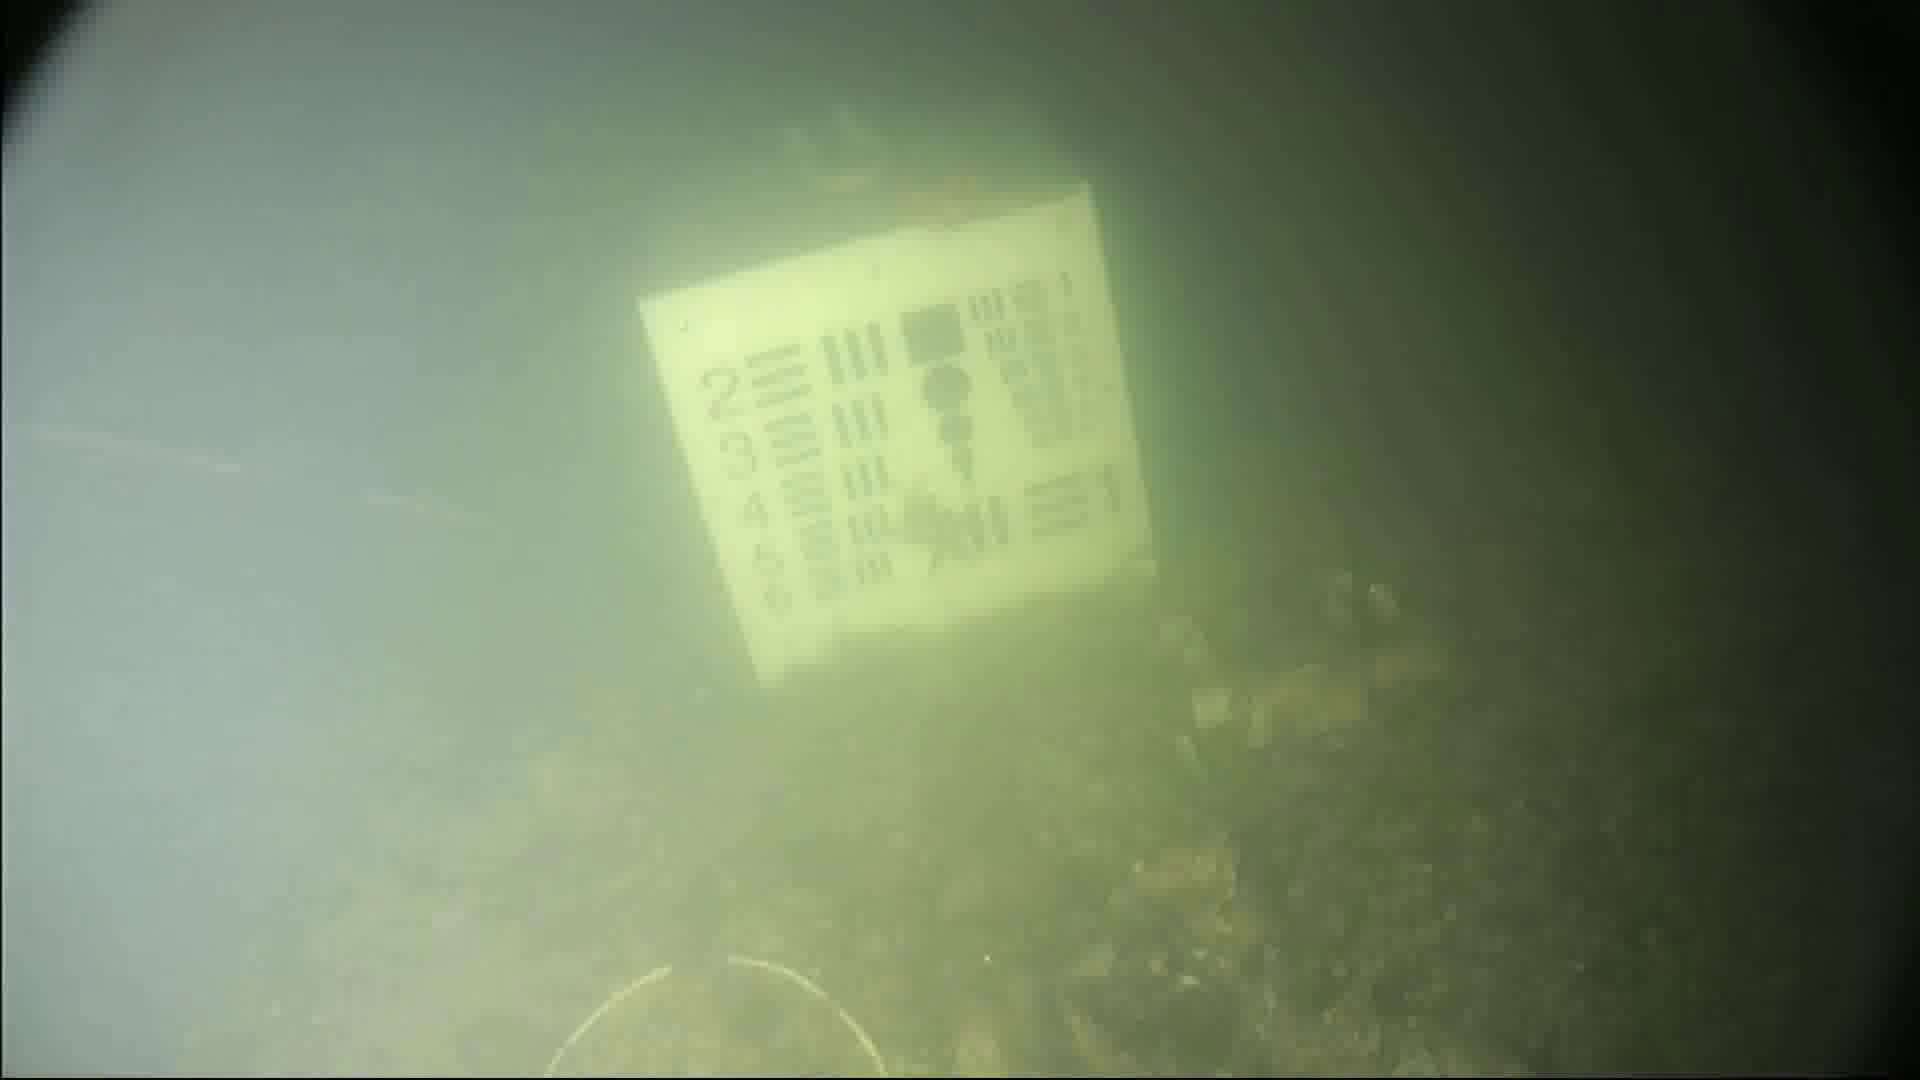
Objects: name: starfish